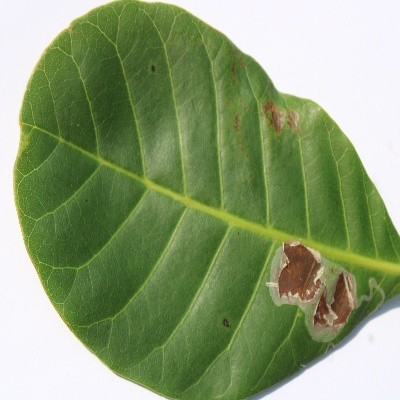
Crop: Cashew
Condition: leaf miner